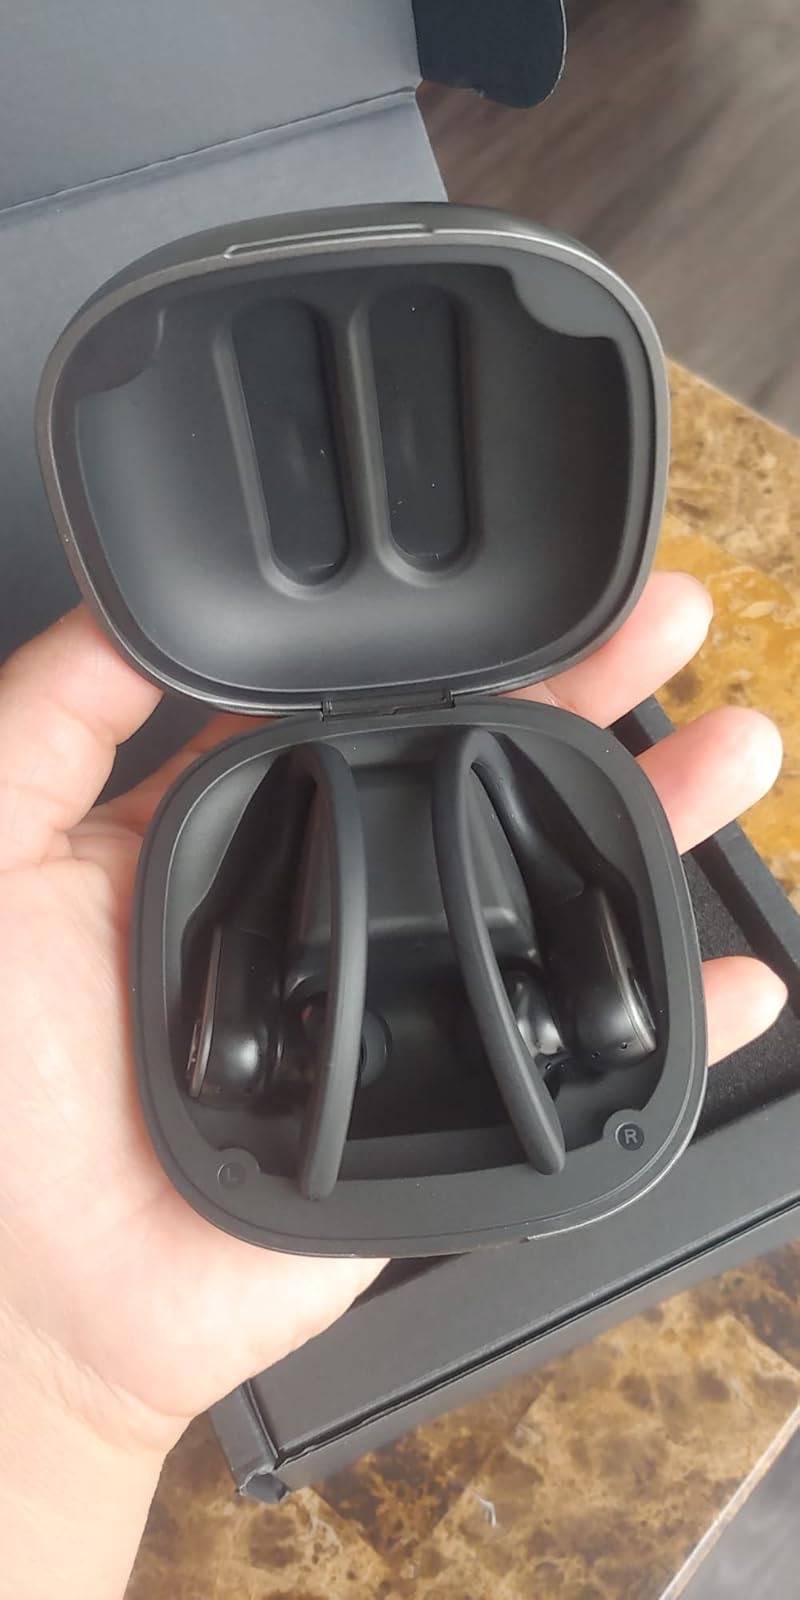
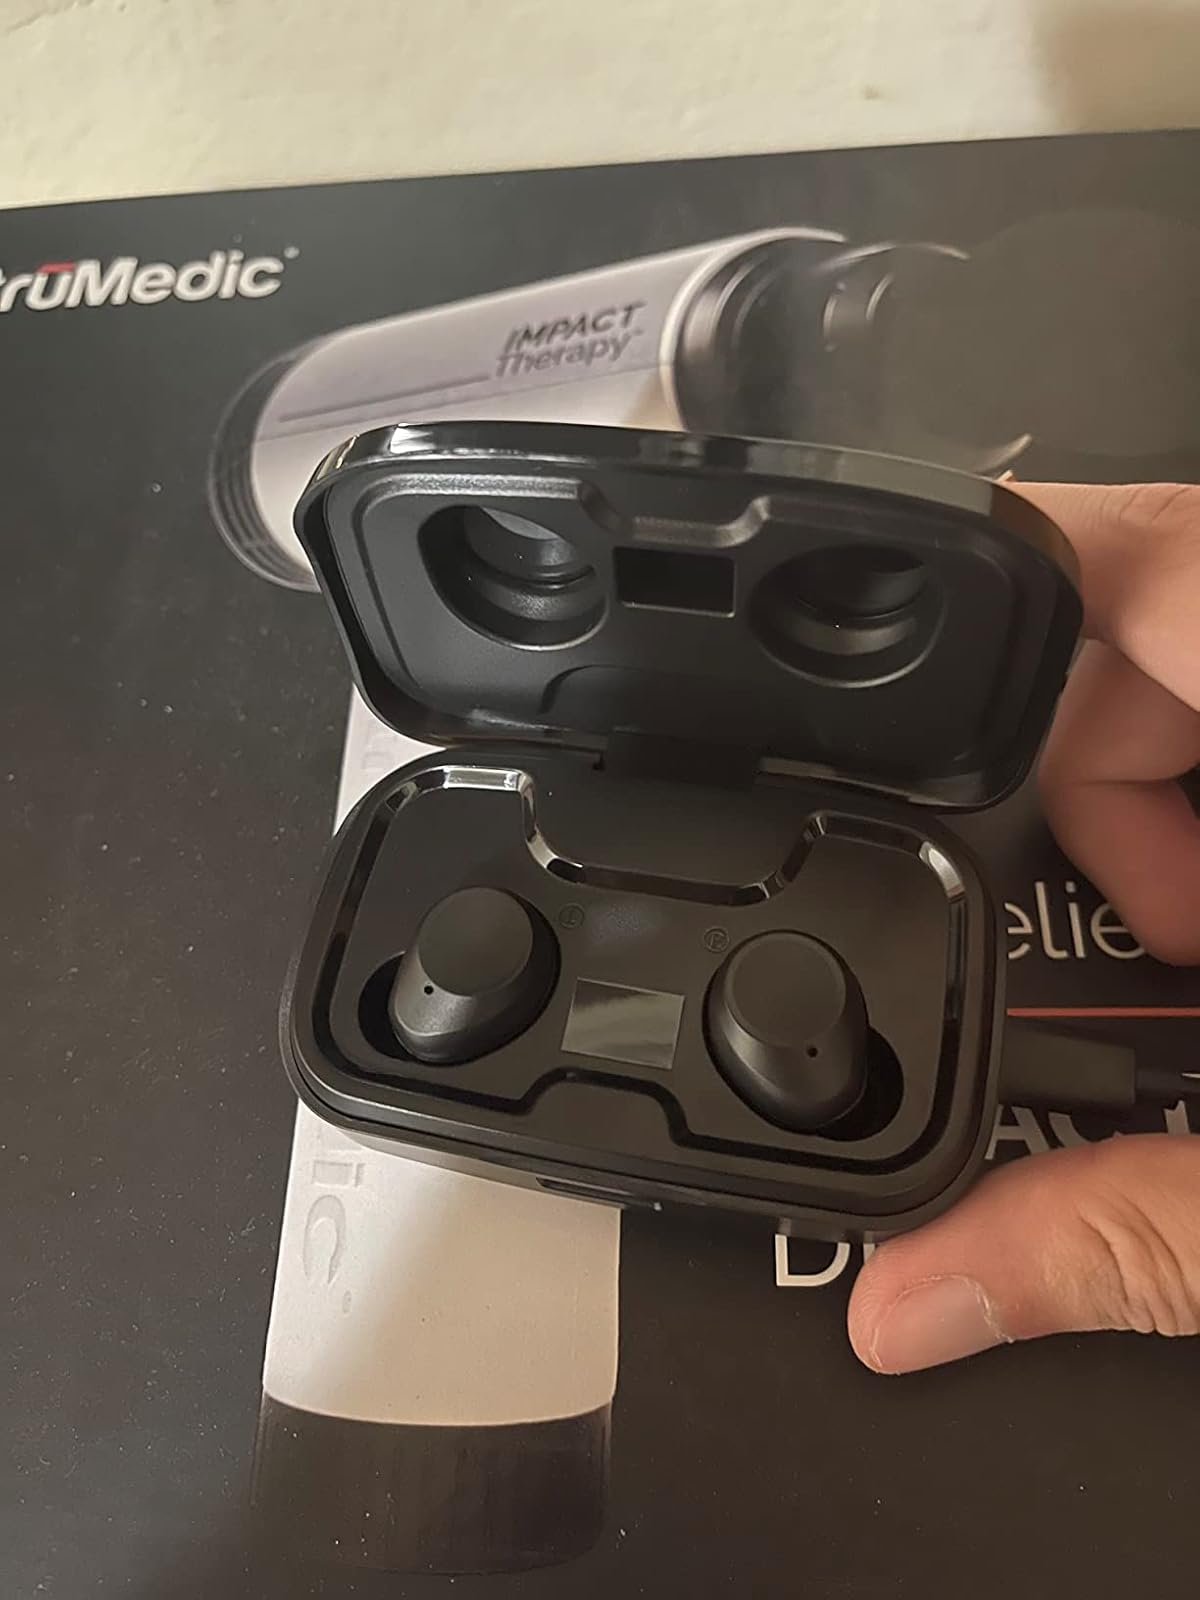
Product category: earbuds
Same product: no